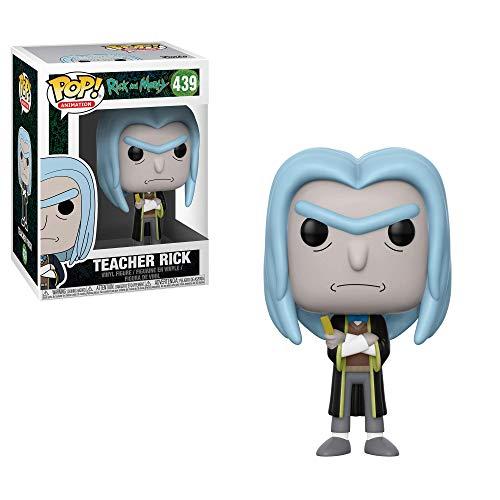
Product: Funko 35590 Pop! Animation: Rick & MortyTeacher Rick, Multicolor
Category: Toys & Games | Collectible Toys | Statues, Bobbleheads & Busts | Bobbleheads
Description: Great Condition.
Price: $7.72
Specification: ProductDimensions:2x3x4inches|ItemWeight:3.52ounces|ShippingWeight:4.8ounces(Viewshippingratesandpolicies)|ASIN:B07HJ6RH5Q|Itemmodelnumber:35590|Manufacturerrecommendedage:8months-8years